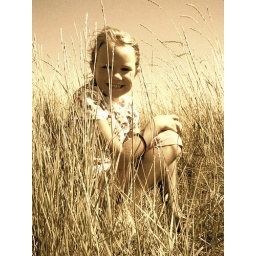
girl in long grass